Olbernhau-Grünthal–Deutschneudorf railway

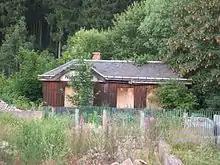
Waiting room of Niederlochmühle halt

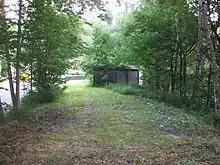
Location of Oberlochmühle halt

This halt was located near the confluence of Seiffener Bach with Schweinitz river and was equipped with a team track that was connected to the line at both ends. It was of importance for shipping products of the Seiffen toy industry. A small wooden station building and a toilet were provided, an old coach body was used as a storage room by the permanent way department.